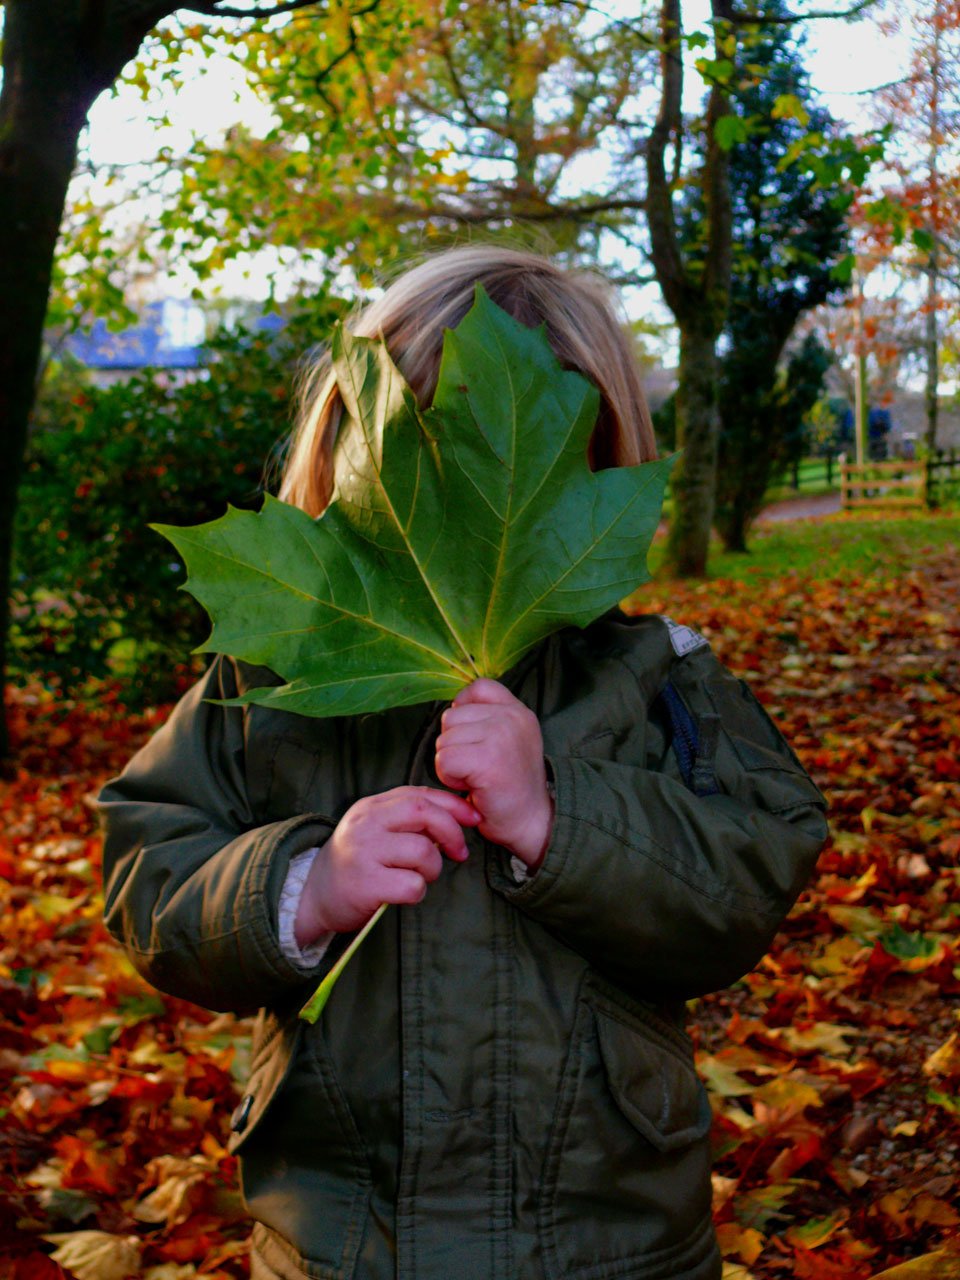
tree, forest, plant, girl, game, play, leaf, flower, time, spring, autumn, holiday, botany, garden, flora, season, fun, little, deciduous, woodland, flowering plant, woody plant